Army Reserve (Ireland)

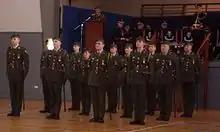
Officers of the Army Reserve upon receiving their commission

Confirmed by the Minister for Defence in Dáil Éireann on 15 May 1991, the role of the FCA units changed. They were now to be tasked with local defence and security, reinforcement of Army units with trained manpower, and the replacement of Army units in Barracks should the need arise.